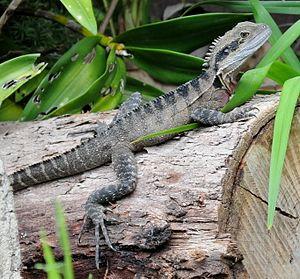
Intellagama lesueurii, unique représentant du genre Intellagama, est une espèce de sauriens de la famille des Agamidae. Il peut être appelé dragon d'eau australien ou agame aquatique.